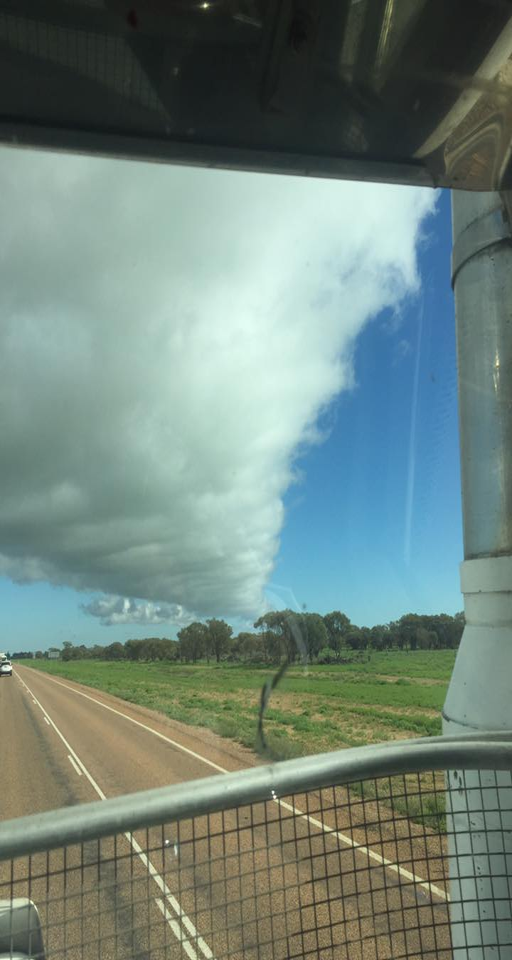
driving under the cloud via person